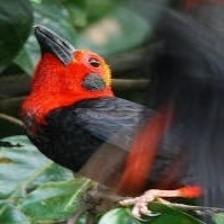
Species: BORNEAN BRISTLEHEAD
Scientific name: PITYRIASIS GYMNOCEPHALA